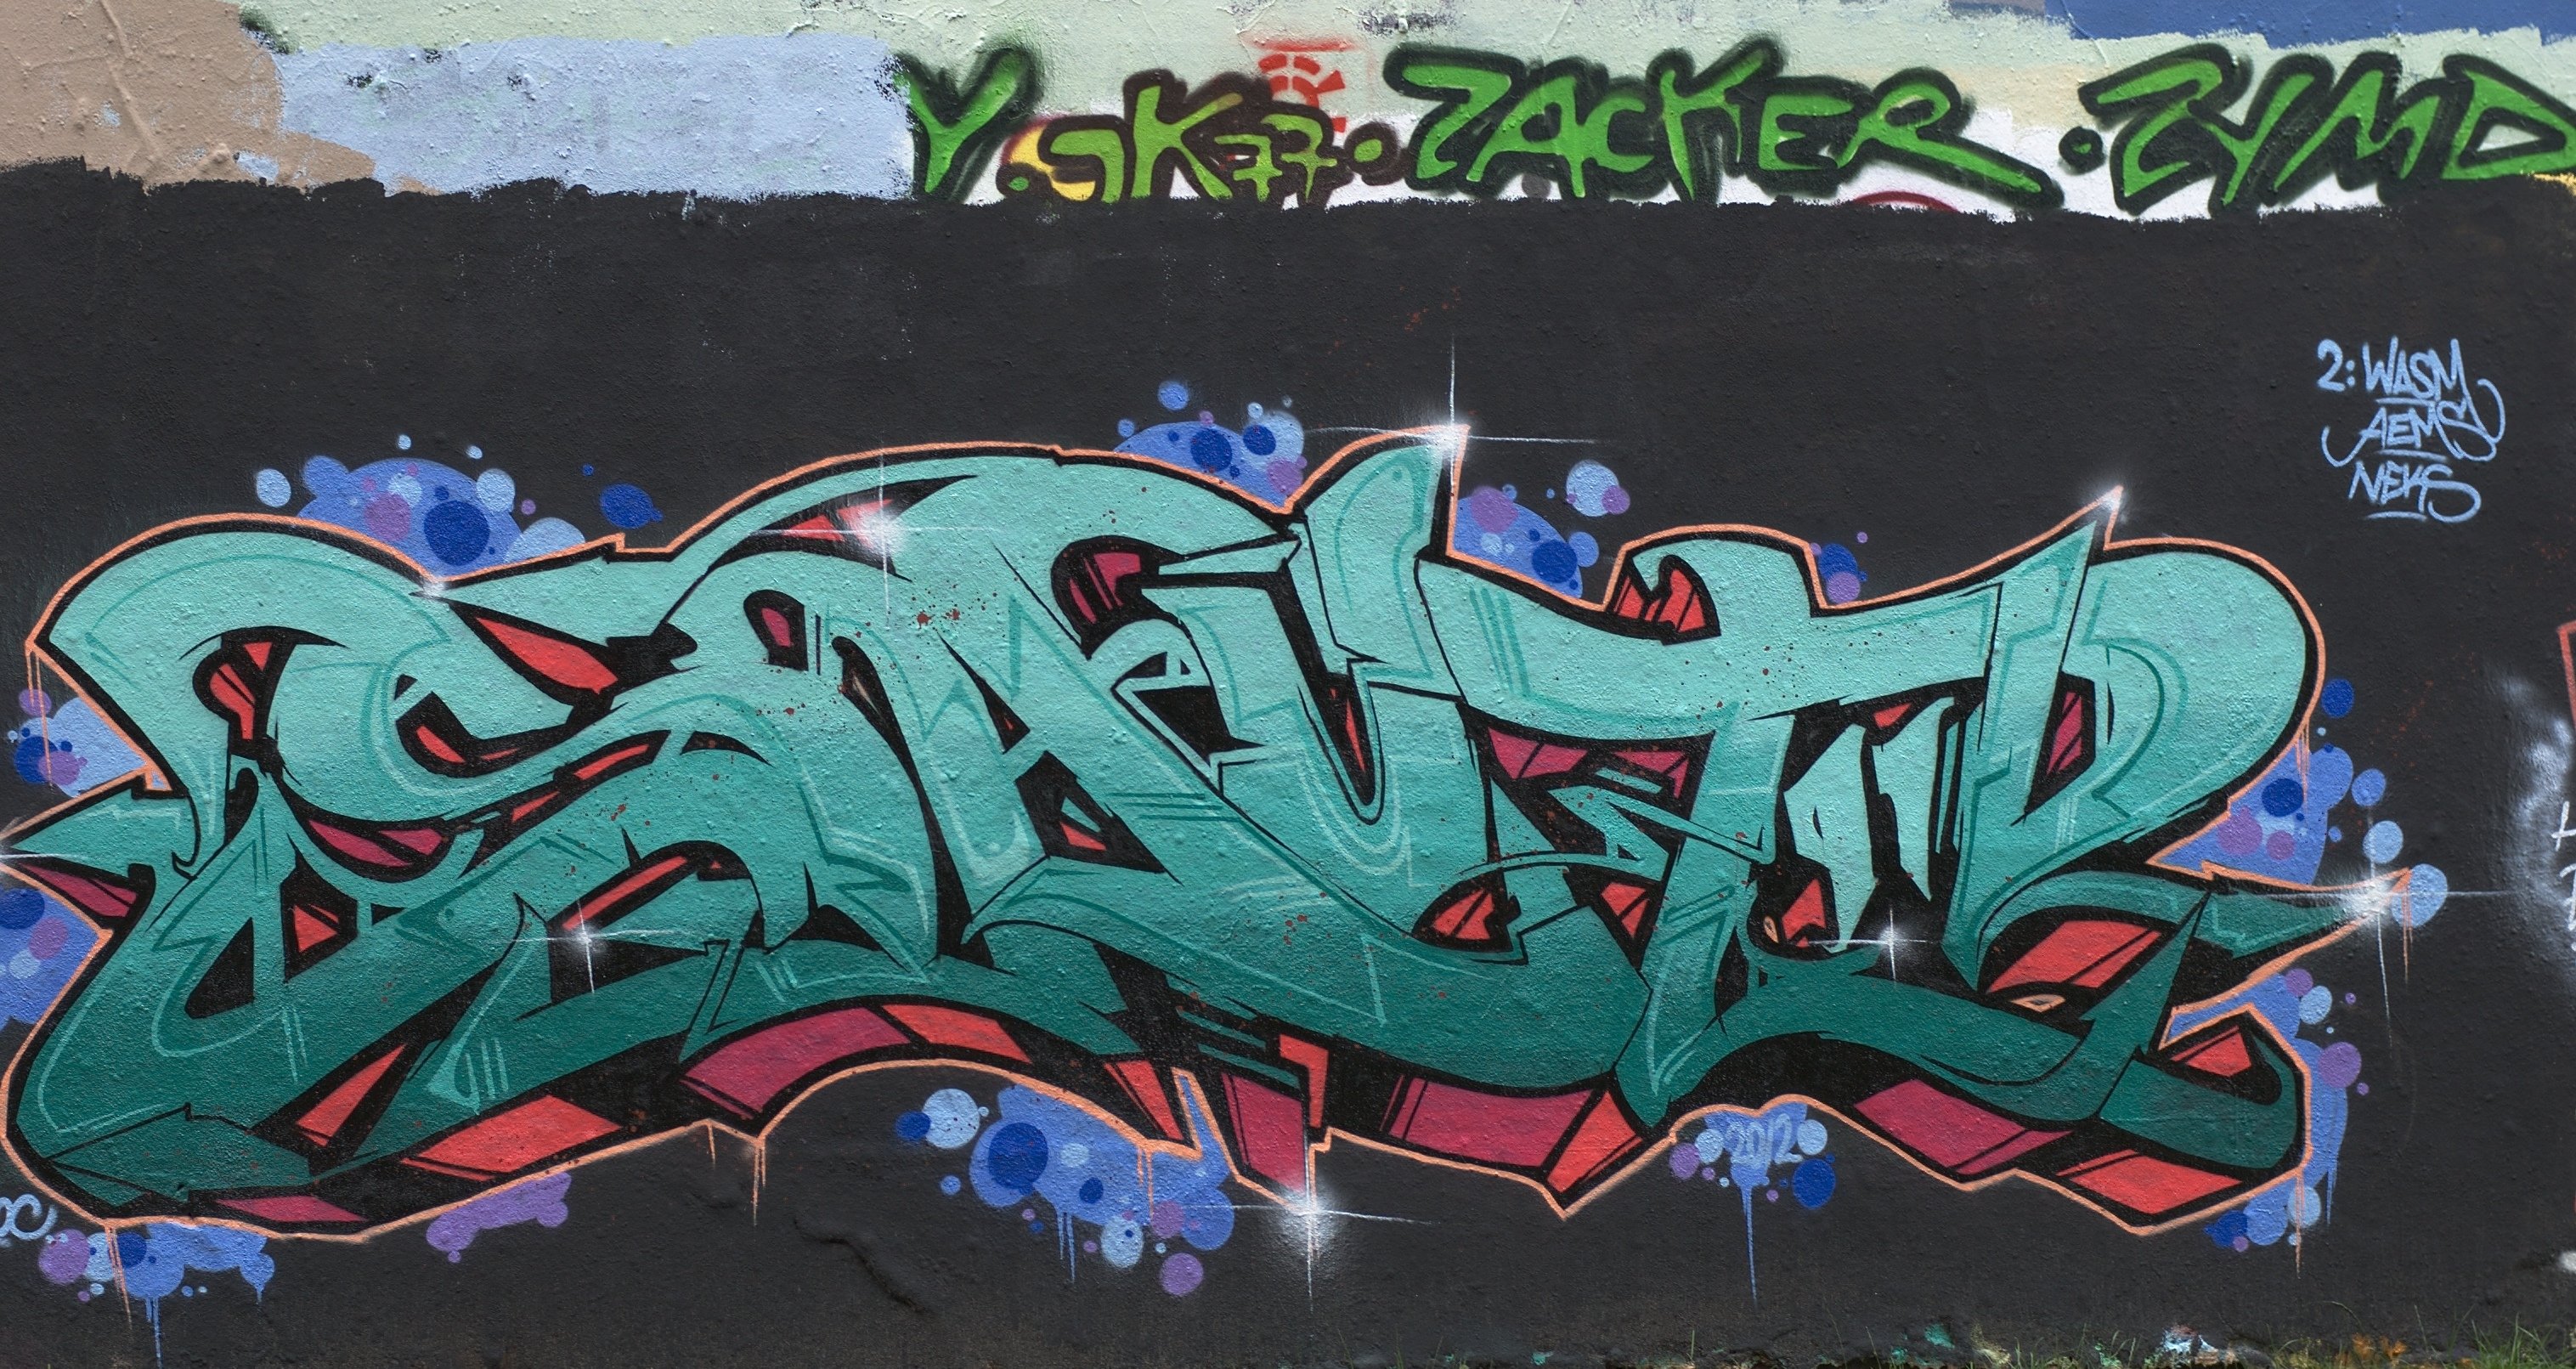
graffiti, art, 2012, f14, rawtherapee, germany, deutschland, berlin, pentax, lenstagged, steffenzahn, k100d, justpentax, kreuzberg, iamflickr, cosina, voigtlander, 58mm, nokton, cosinavoigtlnder, 58mmf14, 58mm14, nokton58mmf14slii, 58mmf14nokton